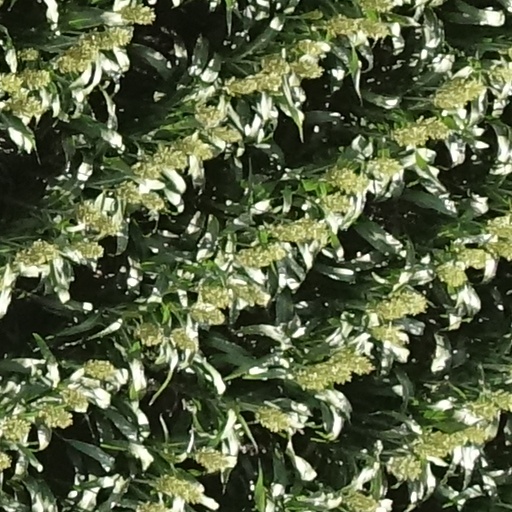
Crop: sorghum